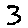
Label: 3